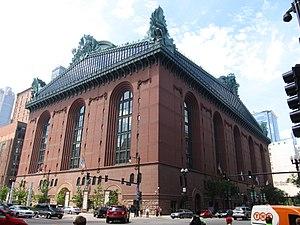
La Chicago Public Library, connue sous le sigle « CPL » est le réseau de bibliothèques publiques de la ville de Chicago, dans l'État de l'Illinois, aux États-Unis. Avec pas moins de 10 745 608 volumes, il est le plus grand système de bibliothèques de la région du Midwest et l'un des plus grands systèmes de bibliothèques publiques aux États-Unis, après la Bibliothèque du Congrès, la New York Public Library et la Bibliothèque publique de Boston.
Cet article concerne l'éducation à Chicago. Le système éducatif de la ville de Chicago, dans l'État de l'Illinois, est vaste car il fait partie des plus grands organismes scolaires d'Amérique du Nord. Il comprend de très nombreuses écoles publiques primaires et secondaires, des écoles privées, des écoles spécialisées et plusieurs universités, dont certaines comptent parmi les plus prestigieuses du pays. Avec près de 397 000 étudiants inscrits, Chicago renferme dans ses limites communales le troisième plus grand district scolaire municipal aux États-Unis, connu comme étant le Chicago Public Schools.